1918 Michigan Wolverines football team

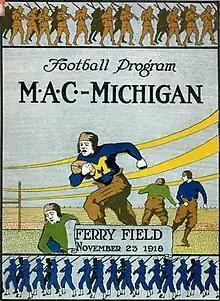
1918 M.A.C. program

On November 23, 1918, Michigan played its fourth game against Michigan Agricultural College (now known as Michigan State University). The game was played at Ferry Field in front of the largest crowd of the season estimated at between 10,000 and 20,000. Followers of both schools attended in large numbers, "the maize and blue of Michigan and the green and white of M.A.C. decorating the stands the length and breadth of them." The Aggies in 1918 had a new head coach, George Gauthier, and a highly touted African-American running back, Harry Graves. The Aggies had defeated Knute Rockne's Notre Dame the previous week in East Lansing.